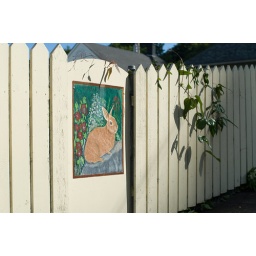
Some nice fence painting in the neighborhood near the house we rented.